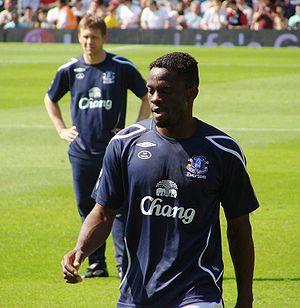
Louis Saha, né le 8 août 1978 à Paris, est un footballeur international français qui évolue au poste d'attaquant de la fin des années 1990 au début des années 2010.